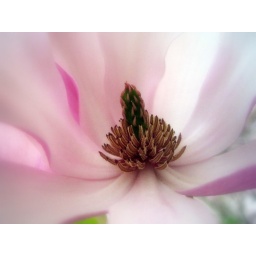
tree flower in macro